British banking law

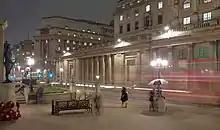
The Bank of England acts as the UK's central bank, influencing interest rates paid by private banks, to achieve targets in inflation, growth and employment.

The Bank of England was originally established as a corporation with private shareholders under the Bank of England Act 1694, to raise money for war with Louis XIV, King of France. After the South Sea Company collapsed in a speculative bubble in 1720, the Bank of England became the dominant financial institution, and acted as a banker to the UK government and other private banks.